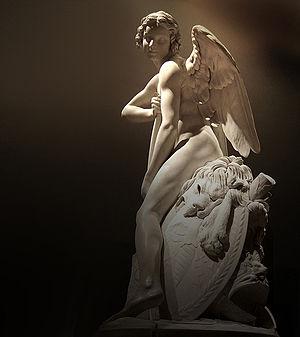
L'Amour se faisant un arc de la massue d'Hercule